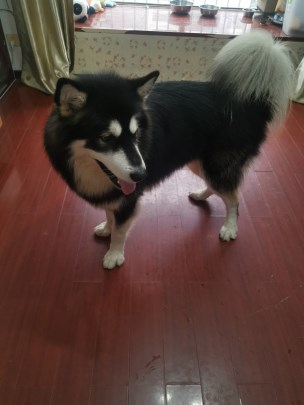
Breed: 1324-n000004-malamute